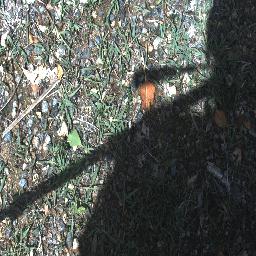
Label: negative